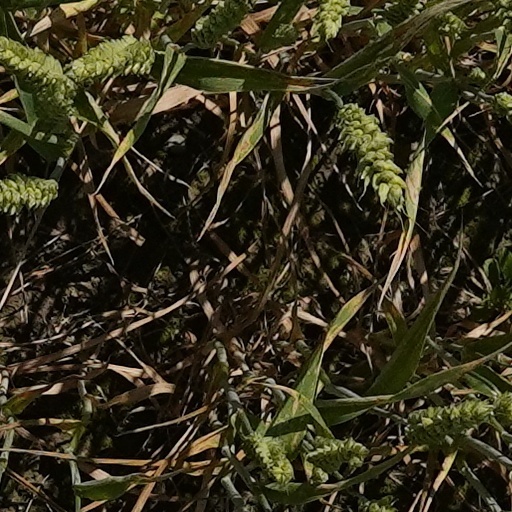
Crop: wheat